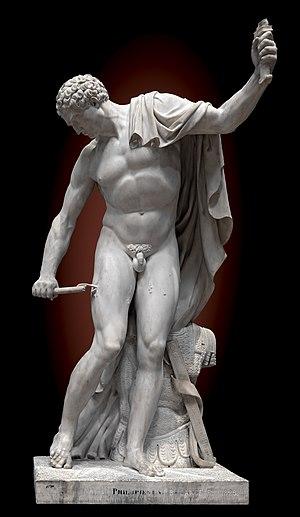
Bernard Lange, né à Toulouse le 7 août 1754 et mort à Paris le 28 mai 1839, est un sculpteur français.